Law enforcement in China

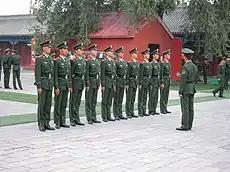
A People's Armed Police squad in the Forbidden City, Beijing.

Police cars in the mainland are white with a dark blue swoosh painted on the side such as BYD e6. China does not have a uniform fleet buying program so local departments typically buy from a variety of local dealerships. Volkswagen Santanas and Volkswagen Passats are the most common but other makes and models are present as well.